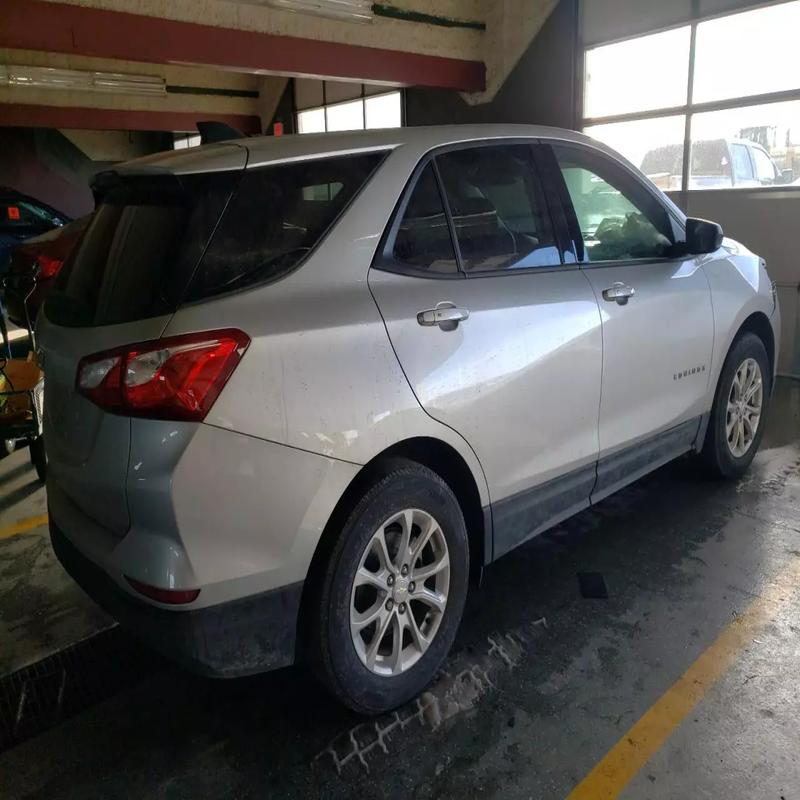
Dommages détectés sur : porte arrière droite, aile arrière droite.
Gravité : mineur